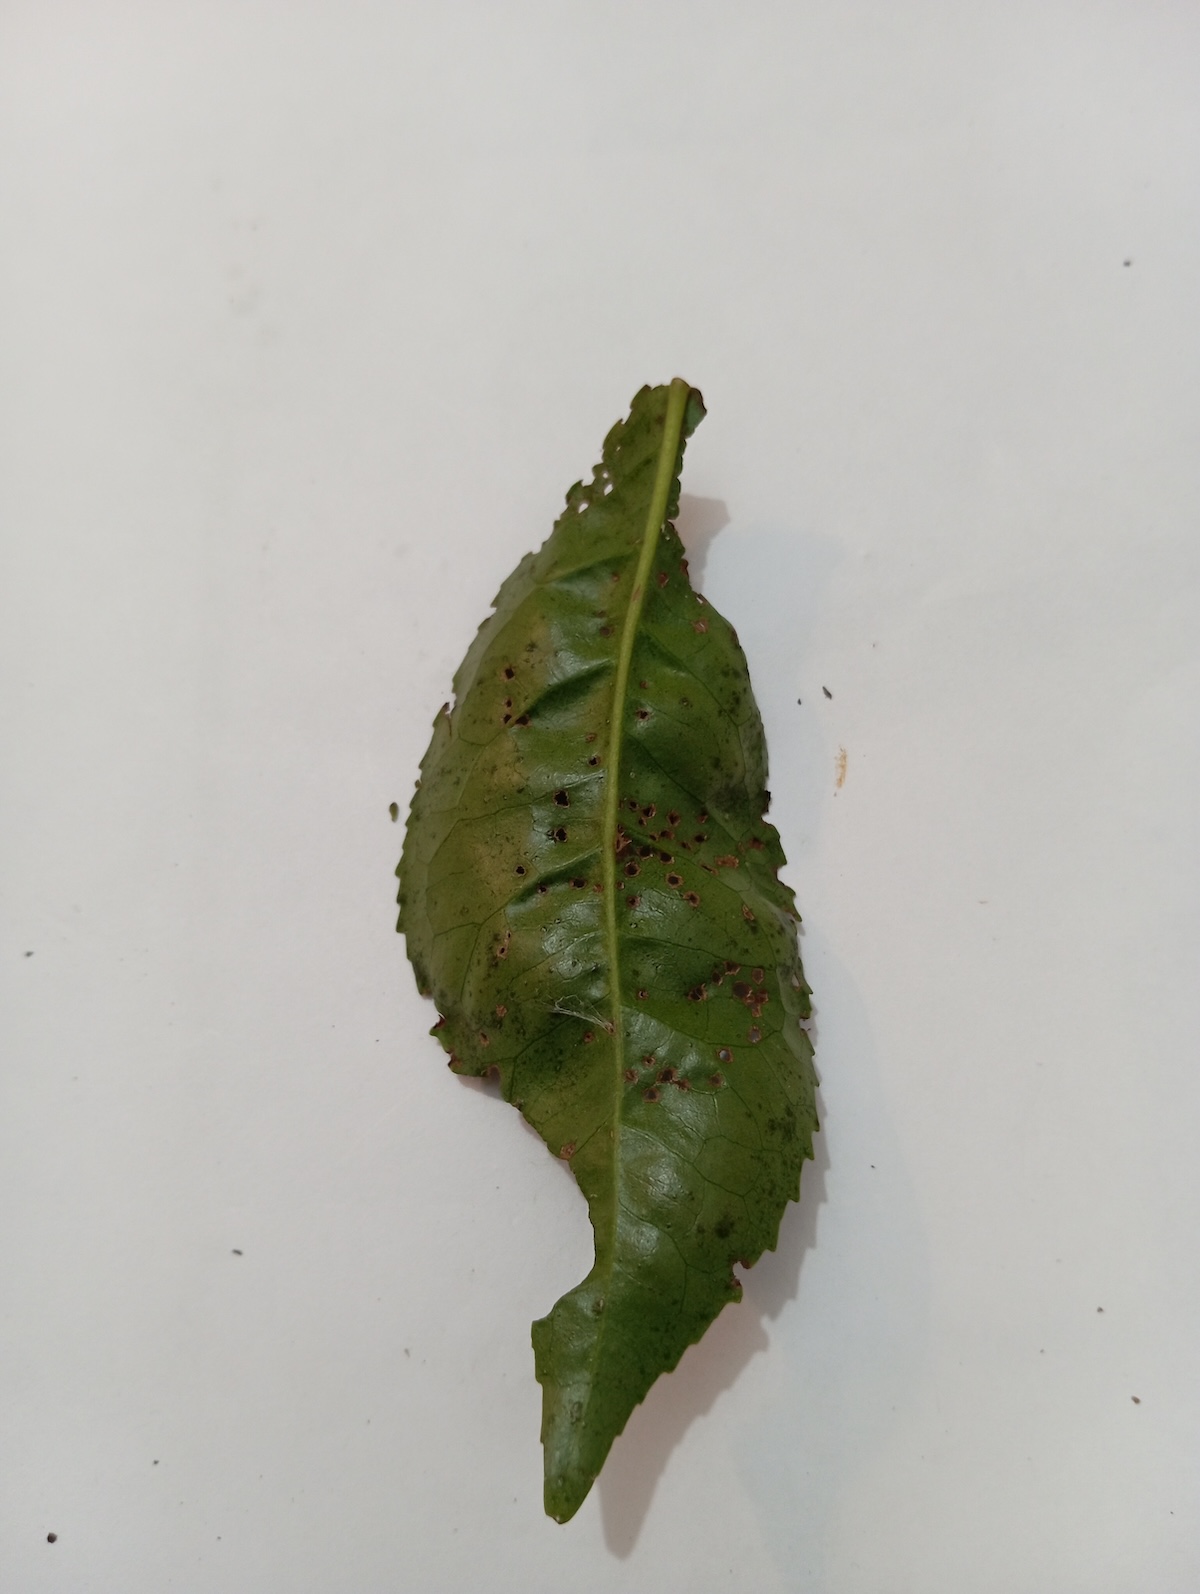
Label: Green mirid bug